Abruzzo, Lazio and Molise National Park

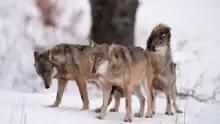
Italian wolf pack

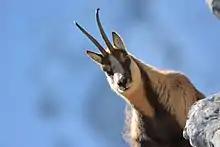
Abruzzo chamois

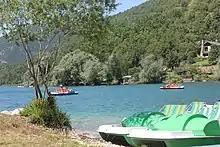
Lake Scanno

In wildlife terms, the main attractions of the park are the Marsican brown bear and Italian wolf. While official figures report 50-70 bears in this genetically isolated population, the declining population is estimated at closer to 30. The shift from local agriculture to development in Abruzzo (including a controversial proposed ski resort) and poaching, threaten this remaining small population. While Wolves were once rarer (as low as 40), numbers have reportedly rebounded in recent years.